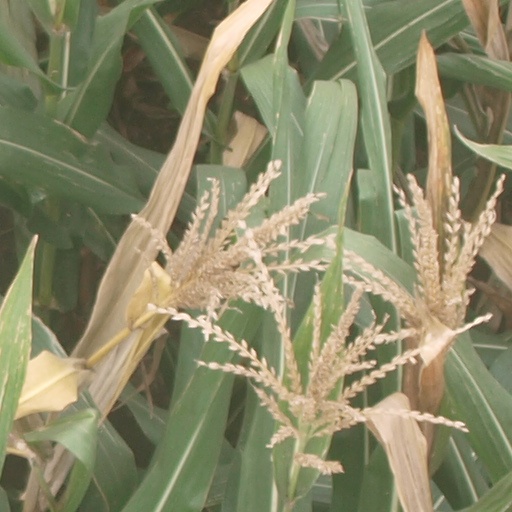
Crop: maize; corn